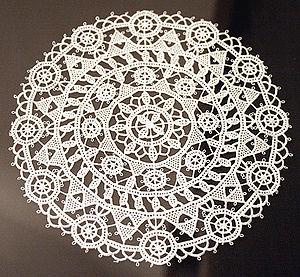
La dentellerie en Croatie a aujourd'hui trois styles désignés par leurs villes d'origine, Pag, Lepoglava et Hvar. « La dentellerie en Croatie » a été inscrite en 2009 par l'UNESCO sur